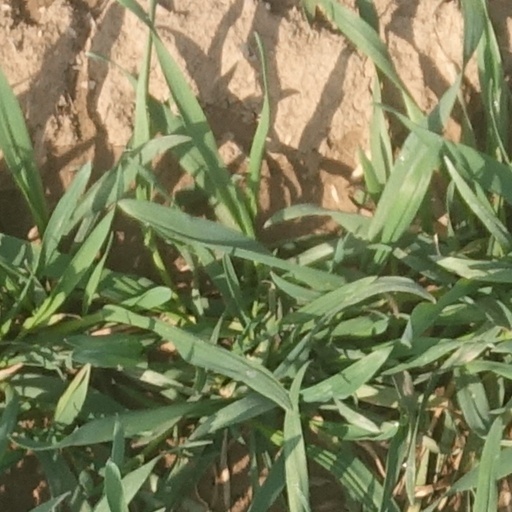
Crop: wheat